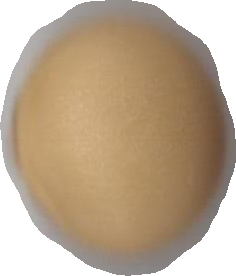
Variety: Dega